Cable ferry

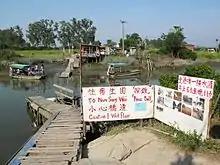
Nam Sang Wai Ferry, Hong Kong

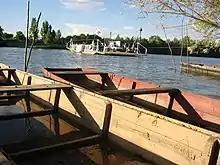
Cable ferry crossing the river Tisza between Tiszatardos and Tiszalök, Hungary.

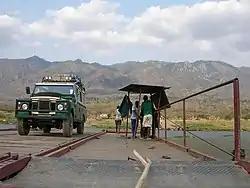
Chain ferry being handcranked in Mozambique

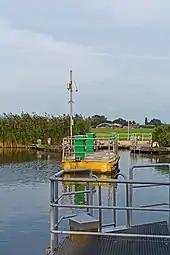
Hand-powered small cable ferry across Vlaardingervaart, Maasland, the Netherlands

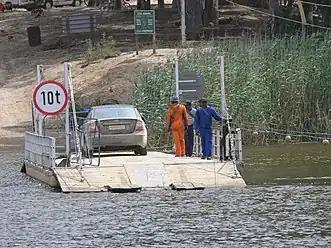
Malgas Ferry on the Breede River, Western Cape, South Africa

There are about 150 cable ferries in the Netherlands. About 111 of these are small hand-powered self-service ones and of these 24 use chains.